Arutperunjothi

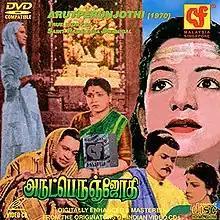
DVD cover

Arutperunjothi is a 1971 Indian Tamil language devotional film based on the life of Ramalinga Swamigal (popularly known as Vallalar) directed by A. T. Krishnaswamy, starring Master Sridhar, A. P. Nagarajan, K. A. Thangavelu, M. Saroja, Devaki, and T. S. Balaiah. It was released on 5 June 1971.